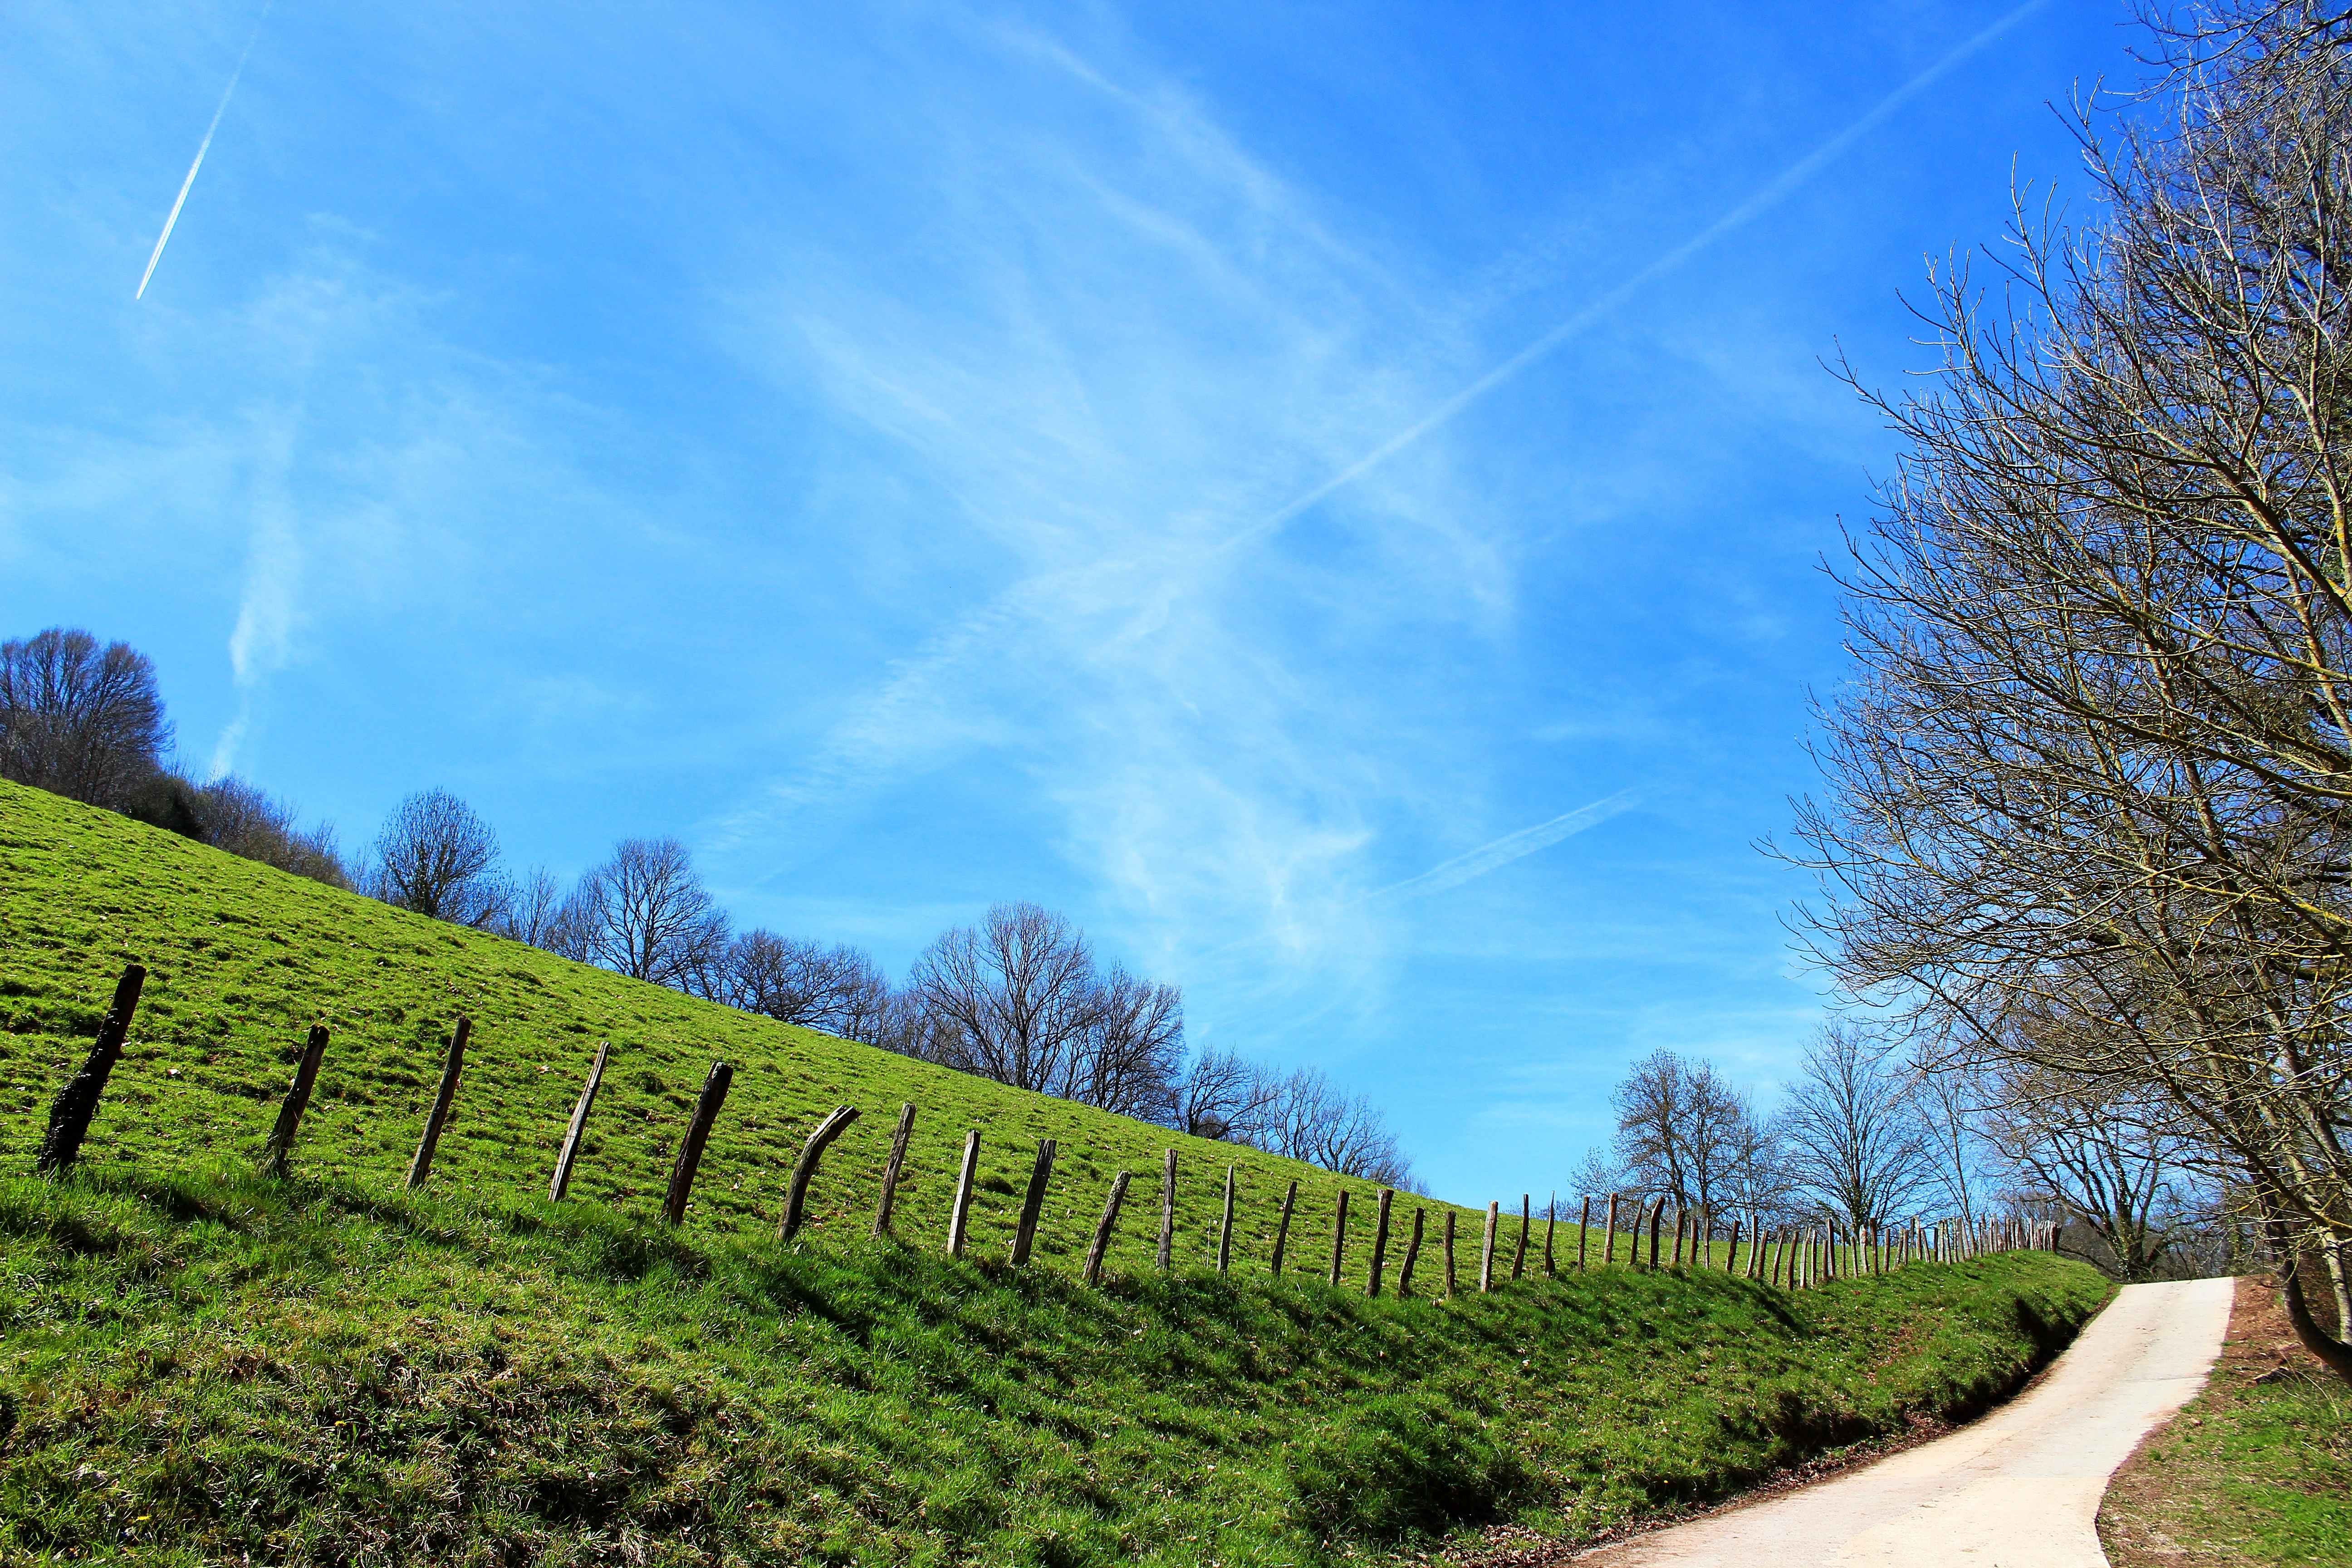
landscape, tree, nature, forest, grass, horizon, mountain, cloud, plant, sky, field, meadow, sunlight, hill, flower, valley, mountain range, soil, agriculture, grassland, plantation, plateau, ecosystem, rural area, grass family, woody plant, mountainous landforms